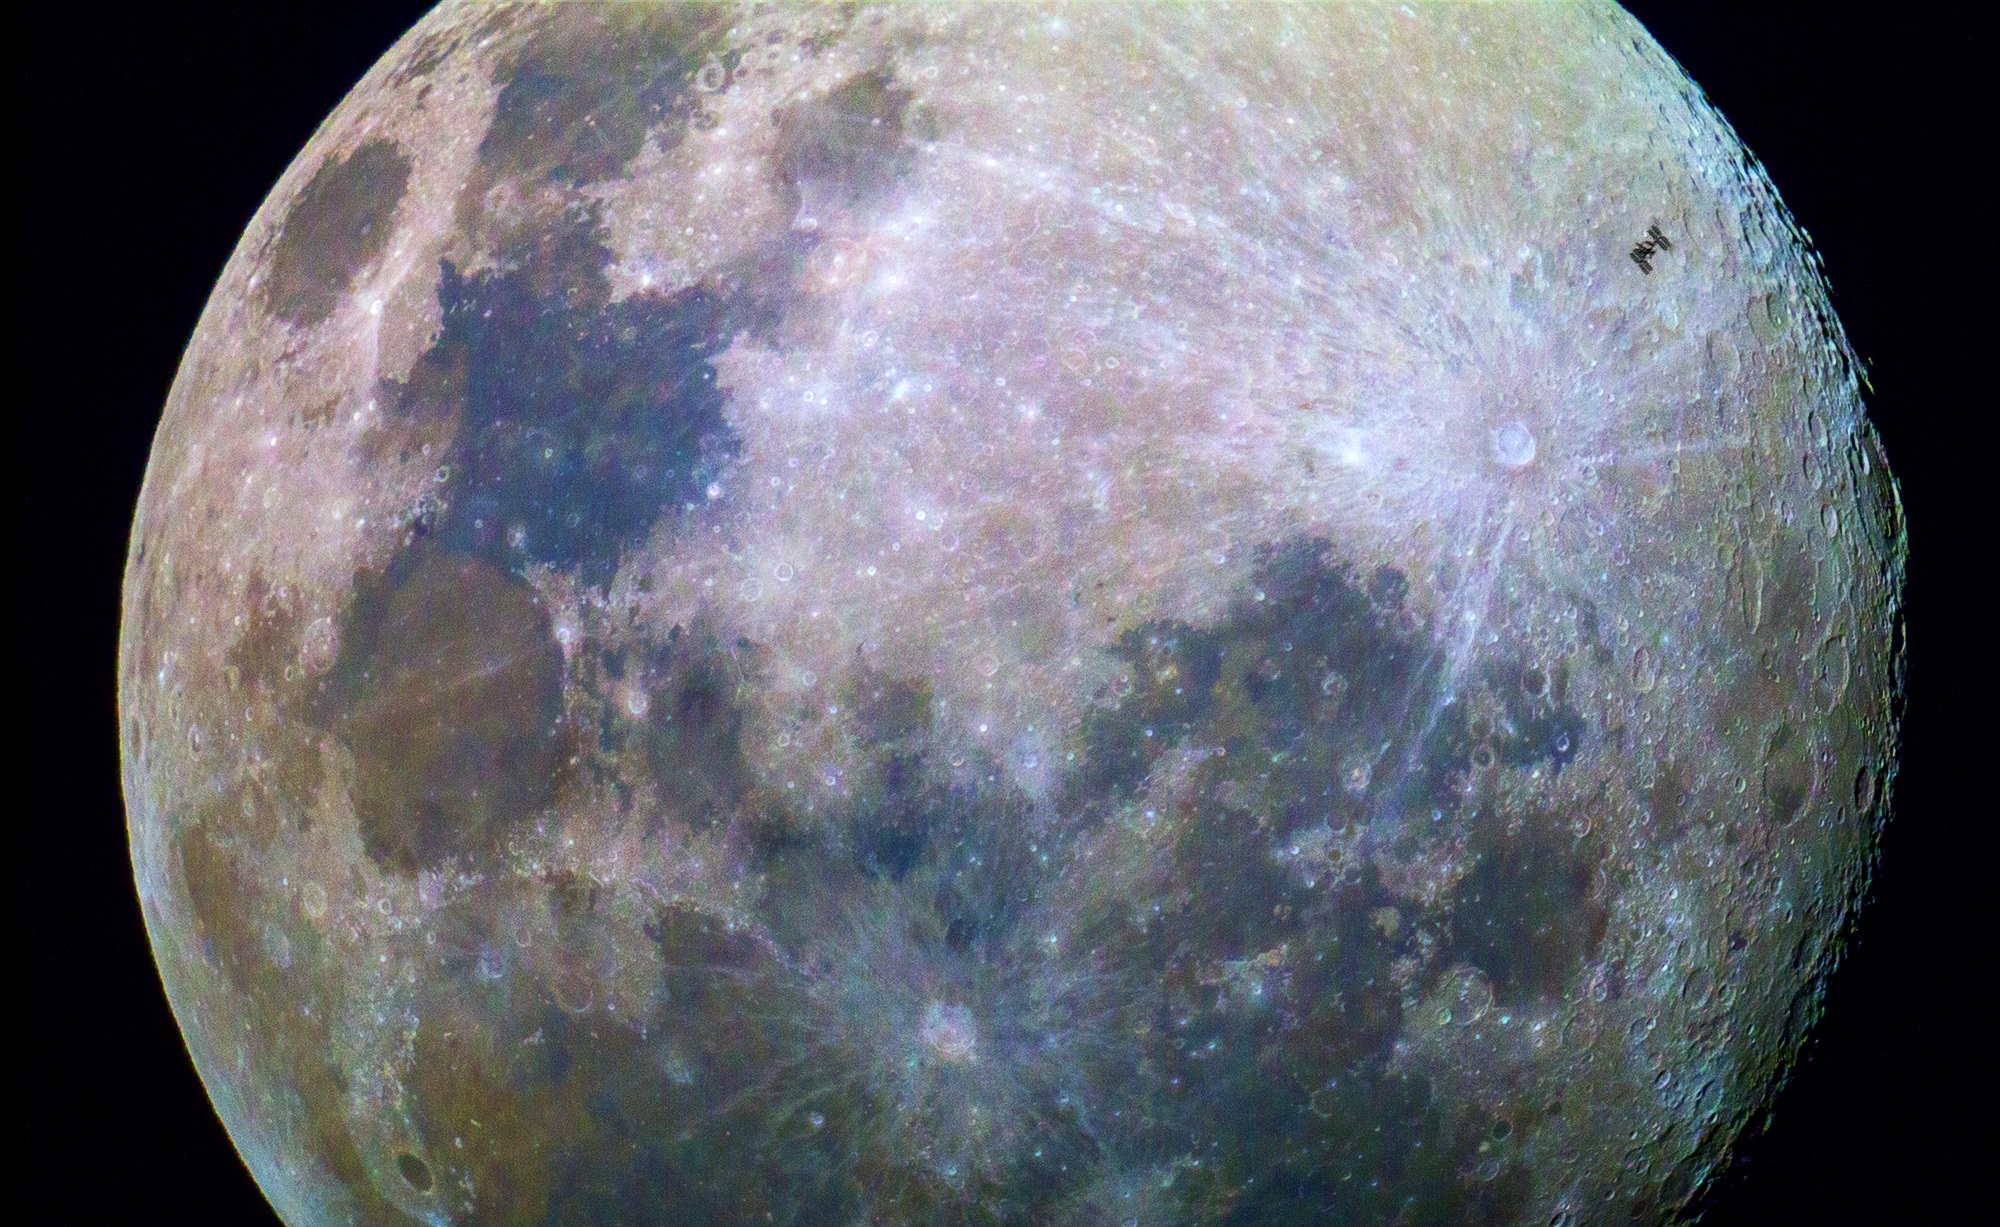
cosmos, atmosphere, space, moon, surface, outer space, international, astronomy, iss, solar system, space station, astronomical object